Raoul Wallenberg

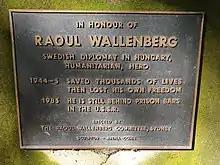
A plaque in Wallenberg's honour in Woollahra, New South Wales that claims that, as of 1985, he was "still behind prison bars in the U.S.S.R."

Several former prisoners have claimed to have seen Wallenberg after his reported death in 1947. In February 1949, former German Colonel Theodor von Dufving, a prisoner of war, provided statements concerning Wallenberg. In the transit camp of Kirov, while being moved to Vorkuta, Dufving encountered a prisoner dressed in civilian clothes with his own special guard. The prisoner claimed that he was a Swedish diplomat and said he was there "through a great error".